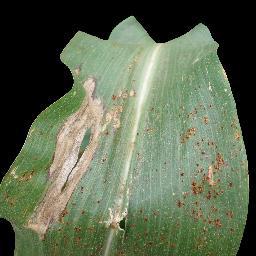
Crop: corn
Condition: (maize)_common_rust